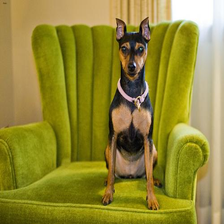
Species: dog
Breed: miniature pinscher